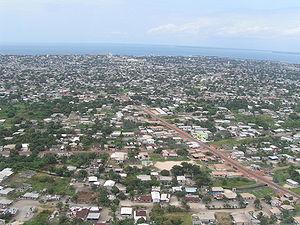
Port-Gentil est une ville du Gabon et le chef-lieu de la province de l'Ogooué-Maritime, la deuxième ville en nombre d’habitants. Située sur l'île Mandji, à 144 km au sud-ouest de Libreville, elle a été nommée du nom d'Émile Gentil.
Cet article propose une introduction à la structure urbaine du Gabon et dresse une liste des villes les plus peuplées.